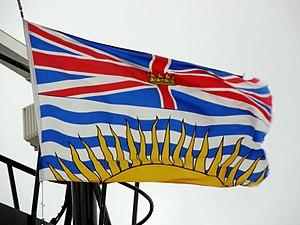
Le drapeau de la Colombie-Britannique reprend les symboles de l'écu des armoiries provinciales en forme de bannière. Dans le haut, l'Union Jack représente les origines de la province comme une colonie britannique. Les lignes ondulantes bleues et blanches symbolisent l'océan Pacifique et les montagnes Rocheuses. Le soleil couchant représente le fait que la Colombie-Britannique est la province la plus occidentale du Canada. Les proportions du drapeau sont de 3:5.